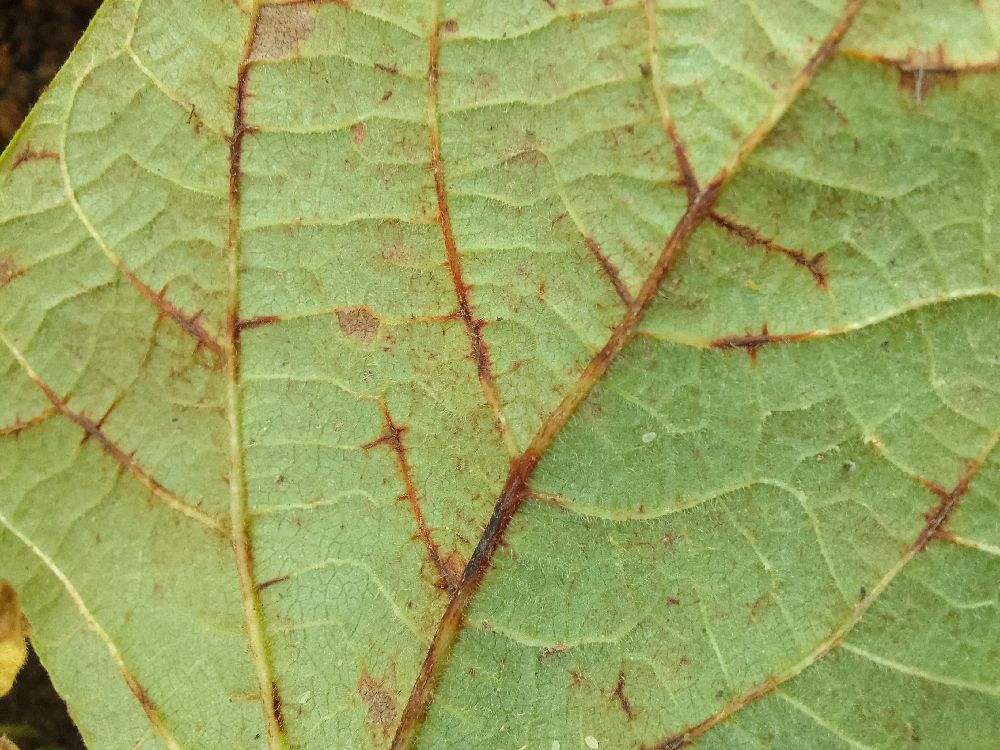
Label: anthracnose